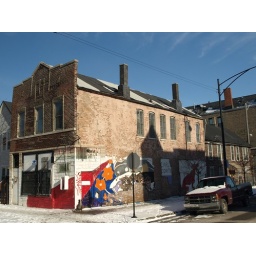
The brick and frame buildings are both listed as the same address. The original building was completed in 1889.